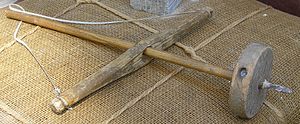
Boremaskine / Galleri
En boremaskine bruges til at få et bor til at snurre rundt, så man kan bore hul i et materiale. Boremaskiner findes i mange udformninger, og kun et udpluk kan vises nedenfor.